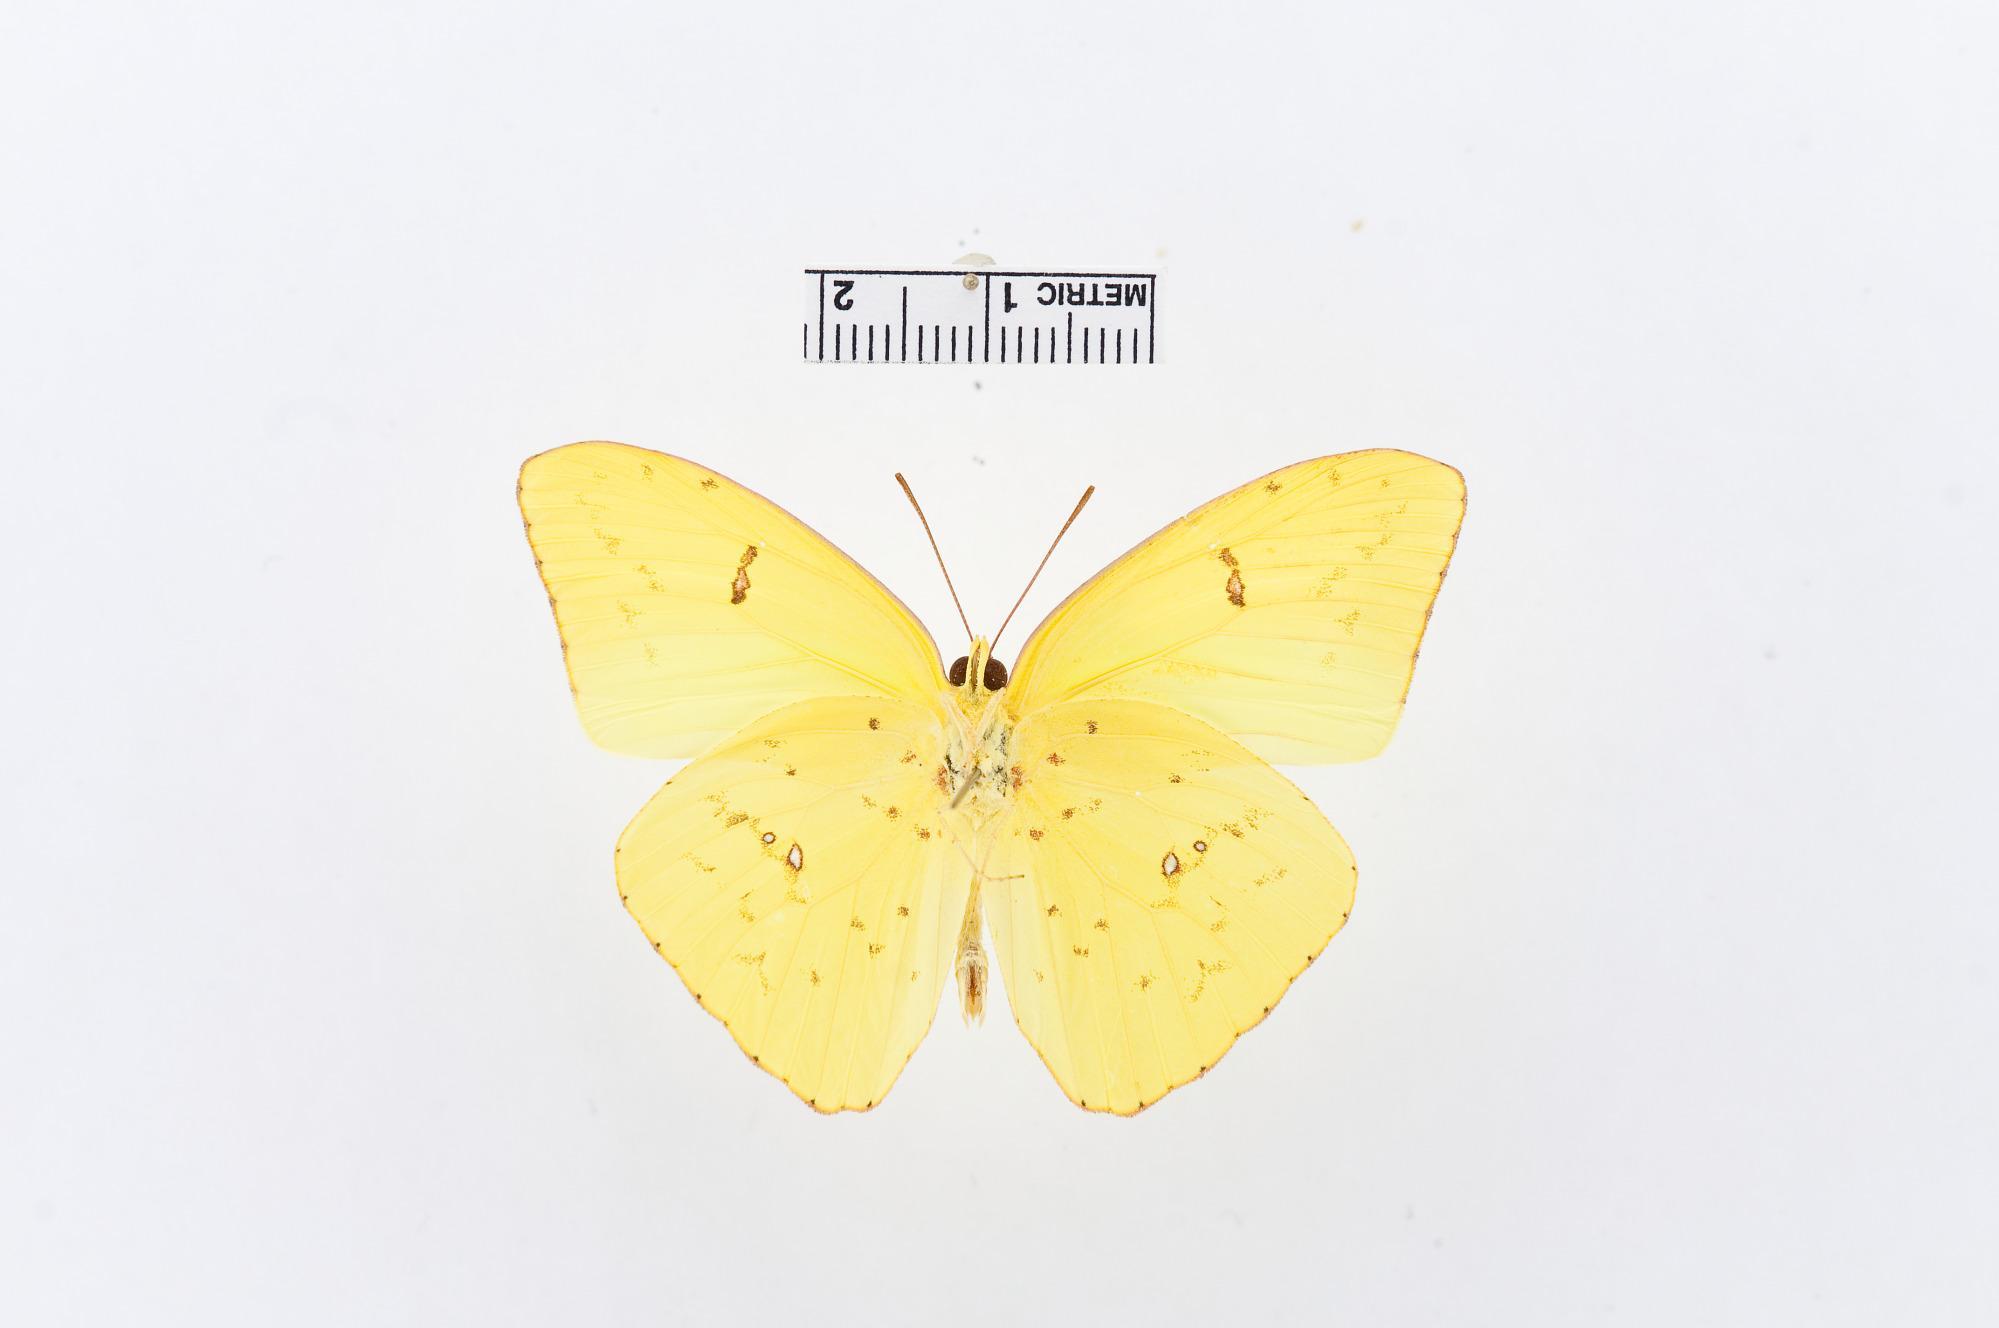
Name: Phoebis sennae
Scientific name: Phoebis sennae
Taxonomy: Animalia, Arthropoda, Insecta, Lepidoptera, Pieridae, Coliadinae